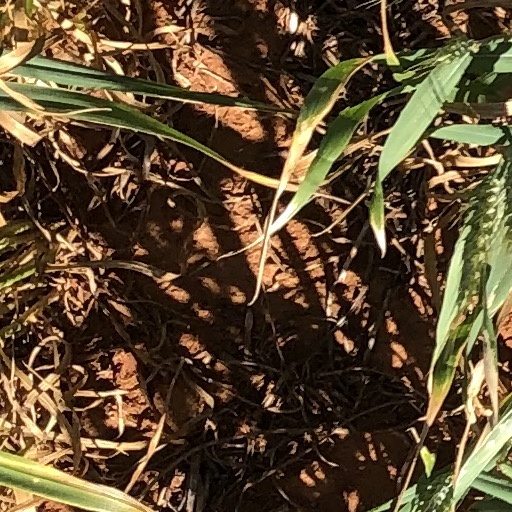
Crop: wheat